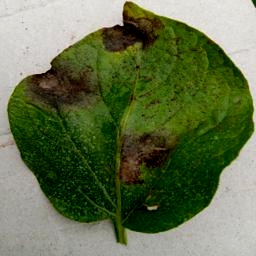
Etiqueta: Late Blight